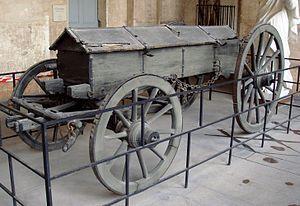
L'artillerie de campagne est une des branches majeures de l'artillerie, qui a pour vocation de soutenir et appuyer les troupes sur le champ de bataille. Pour remplir cette fonction, son matériel doit être mobile et apte à suivre des opérations mobiles. Cet impératif a tendance à lui faire adopter des pièces plus légères et moins puissantes que par exemple l'artillerie de siège ou l'artillerie de place.
Jean-Baptiste Vaquette de Gribeauval, né à Amiens 15 septembre 1715 - mort le 9 mai 1789 à Paris au 43, rue de Richelieu, officier et ingénieur, réforme l'artillerie de campagne française.
Le service du train dans l'armée napoléonienne est un corps militaire constitué d'unités chargées du transport logistique des approvisionnements, équipements et munitions - train des équipages et du génie - et du convoyage des pièces et du charroi d'artillerie - train d'artillerie - qui servirent au sein de l'armée française sous le Premier Empire, tant dans la Garde impériale que dans l'armée de ligne. D'autres composantes de la « Grande Armée » disposaient également d'un charroi qu'elles géraient toutefois par elles-mêmes sans l'appui d'un service du train, tel le service sanitaire et la maison militaire de l'Empereur.